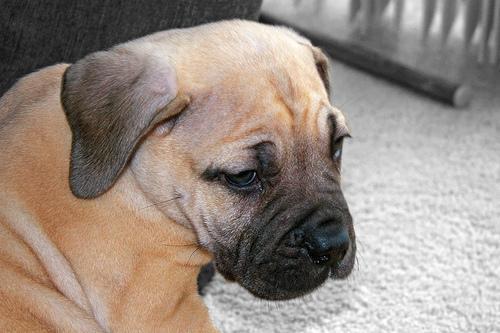
bull_mastiff